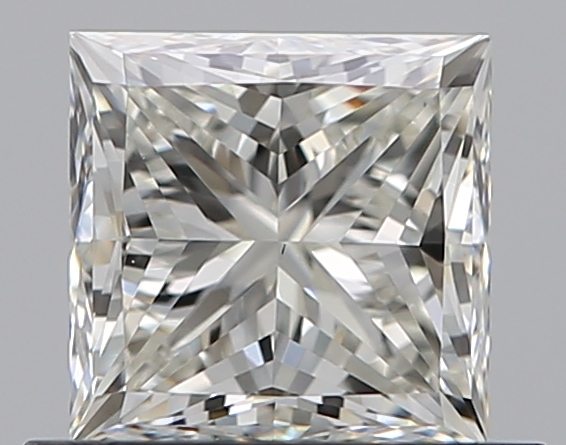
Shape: princess
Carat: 0.7
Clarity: VVS2
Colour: J
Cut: EX
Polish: EX
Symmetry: VG
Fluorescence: F
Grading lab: GIA
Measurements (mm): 4.77 x 4.66 x 3.45